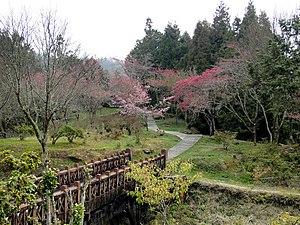
Parc forestier d 'Alishan, Taiwan